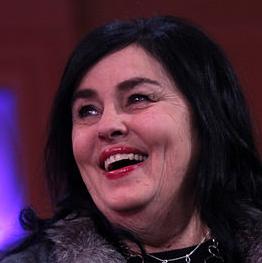
Age: 64